History of the Detroit Tigers

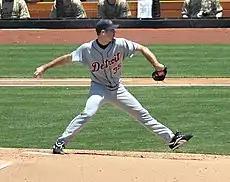
Justin Verlander, June 2008

During the offseason, the Tigers traded for outfielder Gary Sheffield, who had been a part of the 1997 World Series champion Florida Marlins managed by Jim Leyland. In addition to acquisitions, Dombrowski developed a productive farm system. Justin Verlander and Joel Zumaya, the most notable rookie contributors to the 2006 team, were followed by Andrew Miller, who was drafted in 2006 and called up early in the 2007 campaign, and minor leaguer Cameron Maybin, an athletic five-tool outfielder ranked #6 in Baseball America's 2007 Top 100 Prospects.